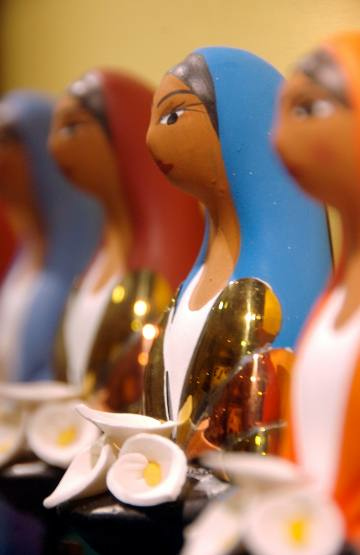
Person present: Yes